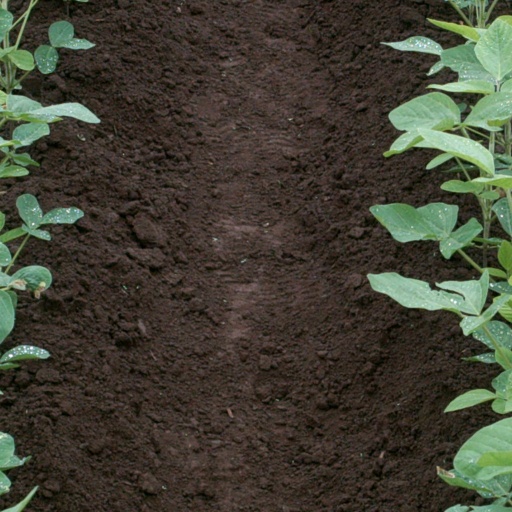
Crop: soybean